Intel 8255

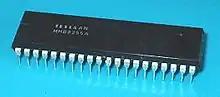
MHB8255A by Tesla

The industrial grade version of Intel ID8255A was available for US$17.55 in quantities of 100 and up. The available Intel 8255A-5 version was for USD $6.55 in quantities of 100 or more. The available 82C55A CMOS version was outsourced to Oki Electronic Industry Co., Ltd. The available package from Intel branded 82C55 in 44-pin PLCC of sampling at fourth quarter of 1985. In Eastern Europe, equivalent circuits were manufactured as the KR580VV55A in the Soviet Union and as the MHB8255A by Tesla in Czechoslovakia.